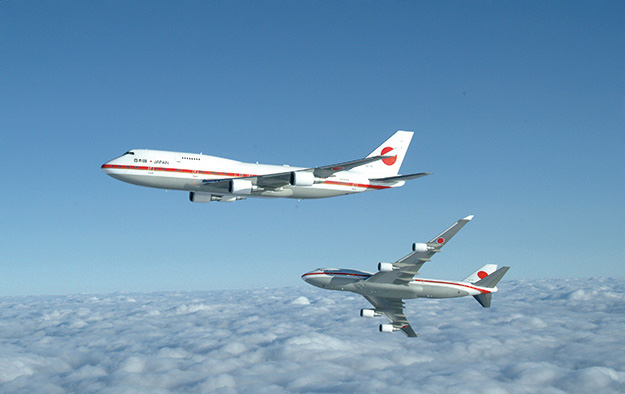
Vehicle type: Planes